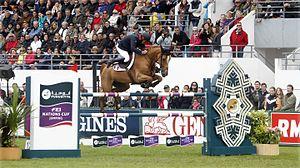
Sydney à La Baule